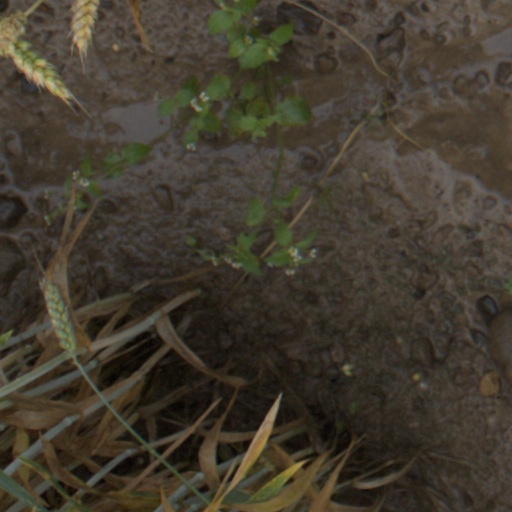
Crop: wheat